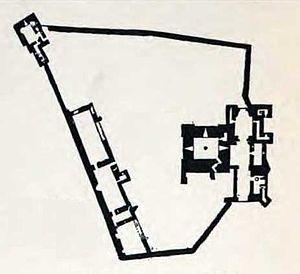
Le château de Brougham est un bâtiment médiéval situé à environ 3,2 km au sud-est de Penrith. Le château a été fondé par Robert de Vieuxpont au début du XIIIᵉ siècle. Le site, à proximité de la confluence des rivières Eamont et Lowther, avait été choisi par les Romains pour y construire un fort romain appelé Brocavum. Le château, associé au fort, est classé monument ancien, sous l'appellation « fort romain de Brougham et château de Brougham ».